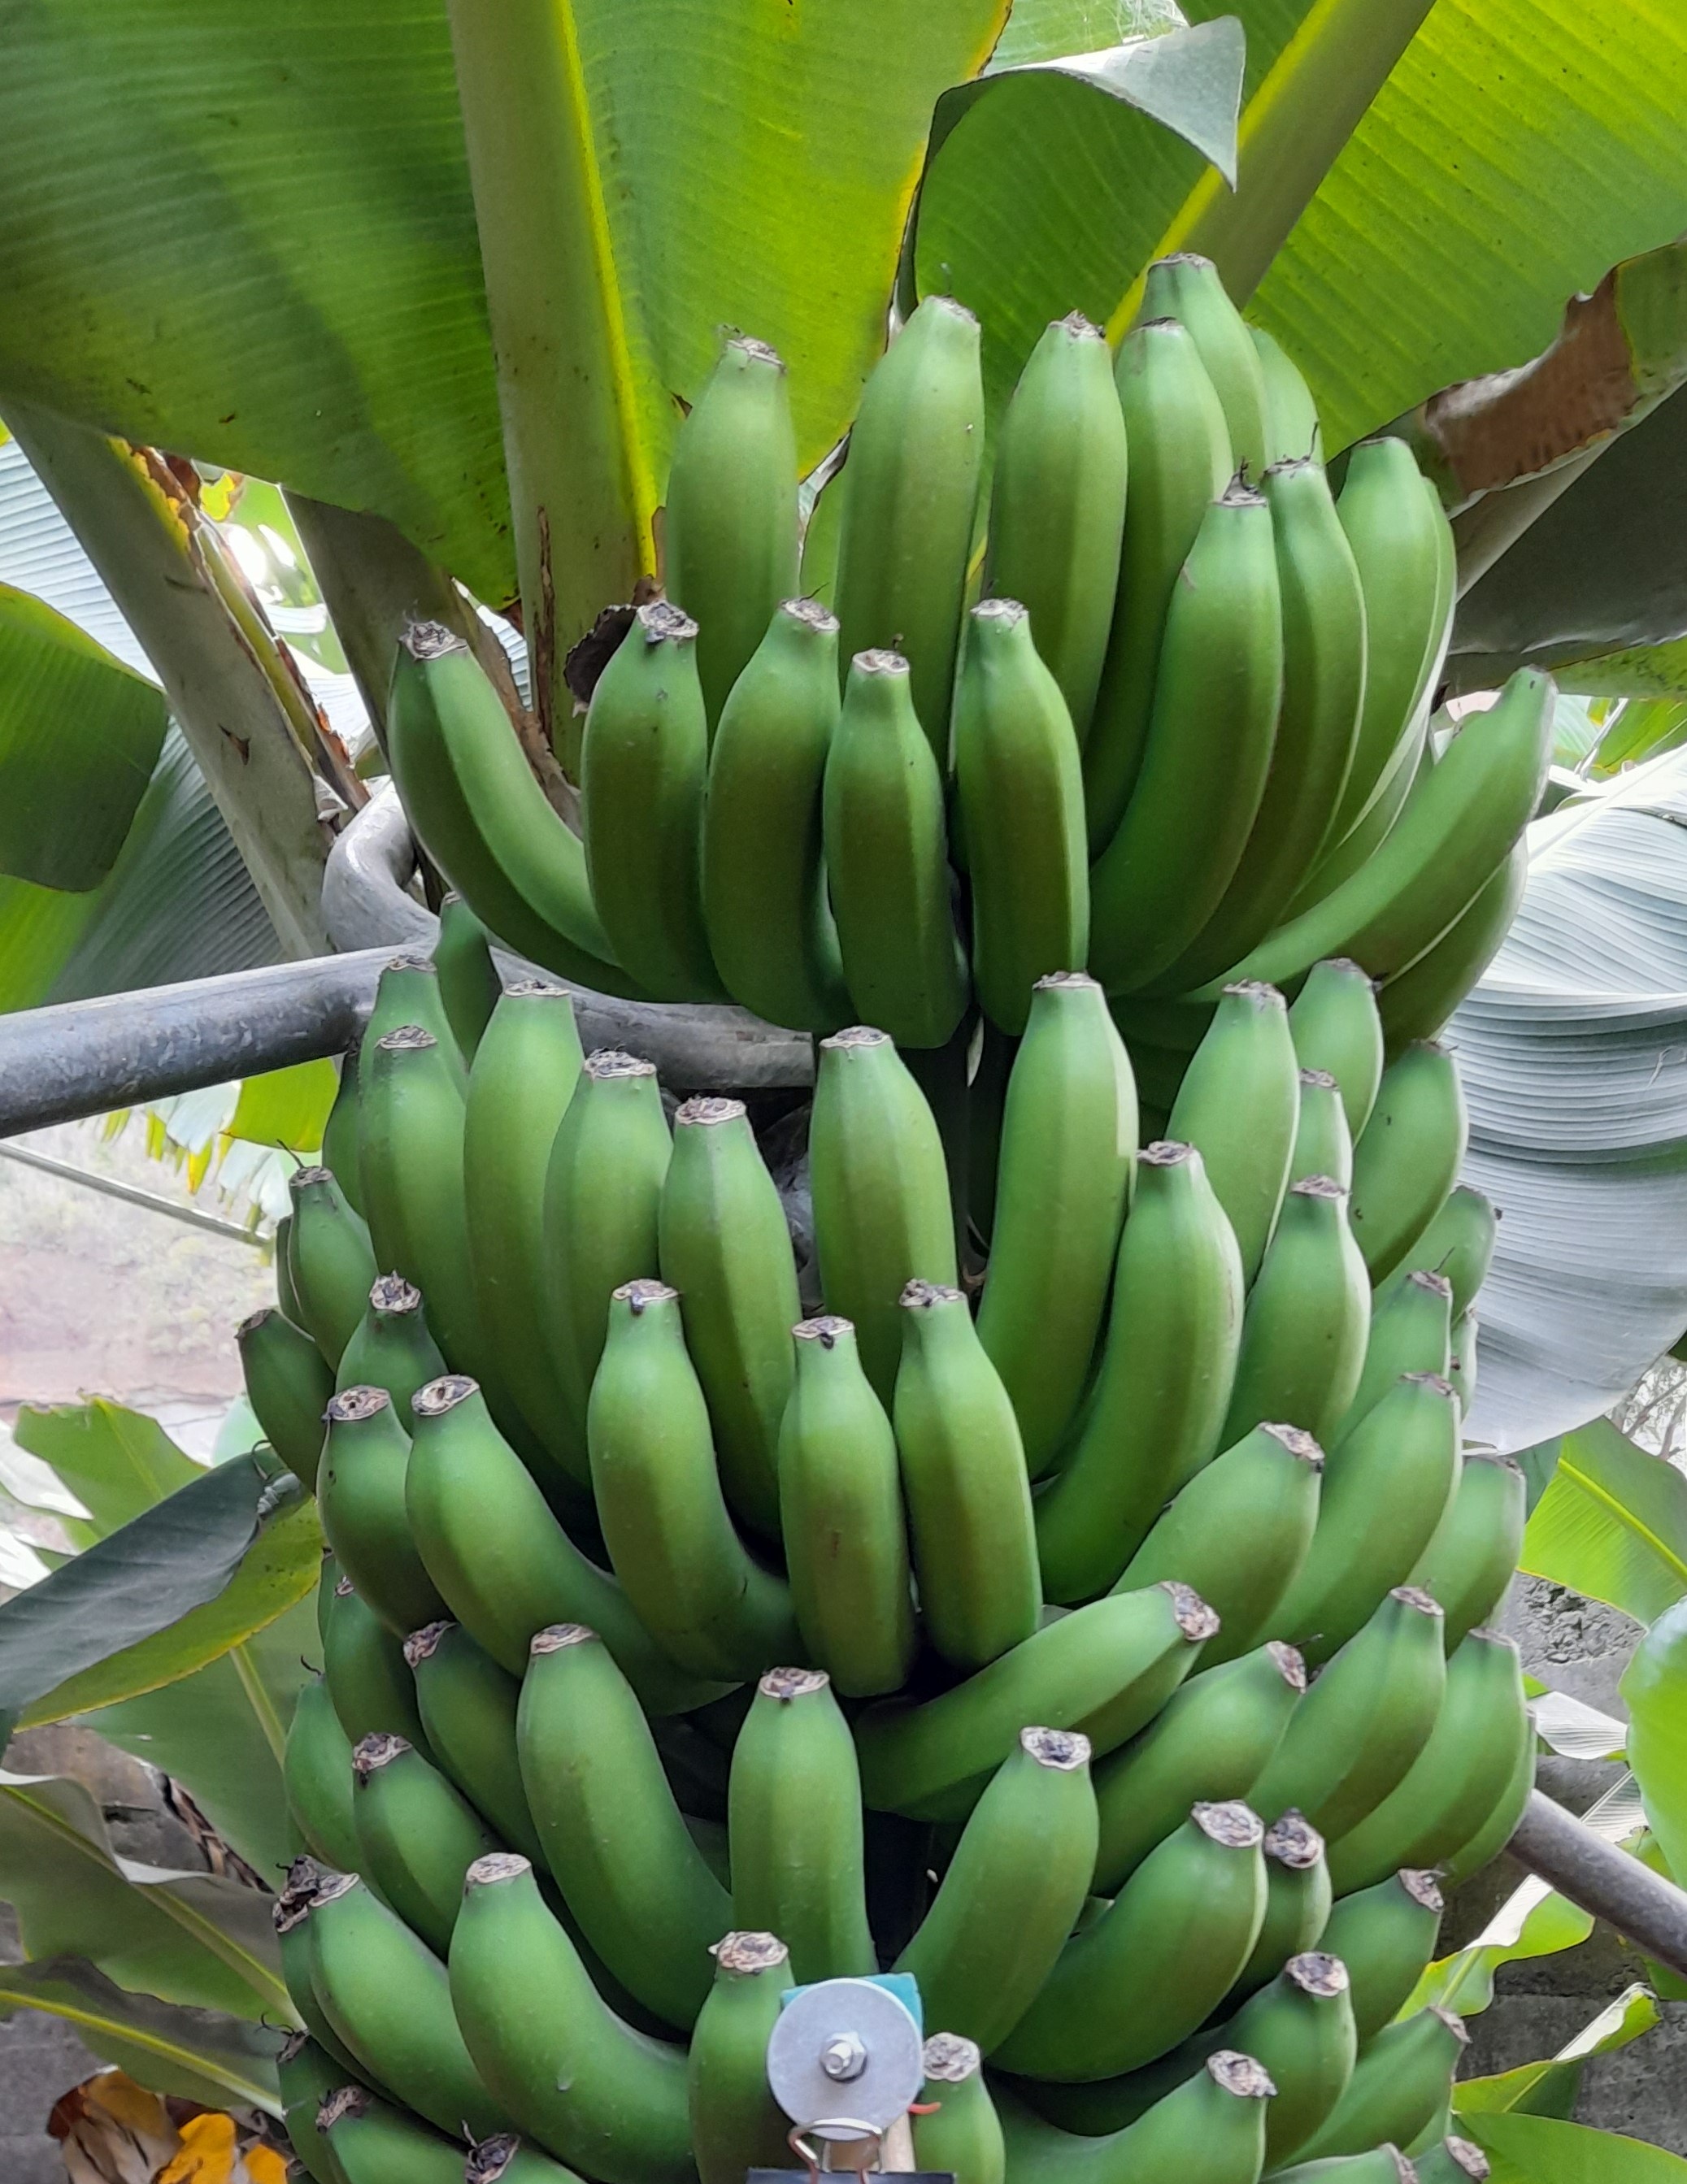
Label: Cut